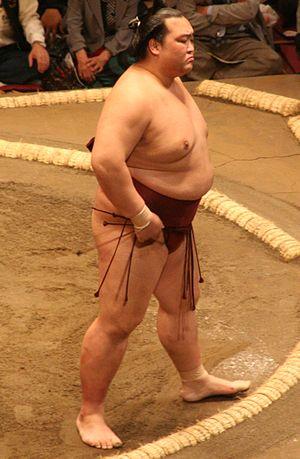
Kisenosato Yutaka, de son vrai nom Yutaka Hagiwara, désormais Araiso, né le 3 juillet 1986 à Ushiku dans la préfecture d'Ibaraki, est un ancien lutteur de sumo professionnel.
Voici la liste officielle de tous les lutteurs sumo qui ont atteint le rang de yokozuna, le plus haut rang de ce sport. D'autres yokozuna ont pu exister à des périodes antérieures, mais n'apparaissent pas dans la liste officielle commencée en 1789.